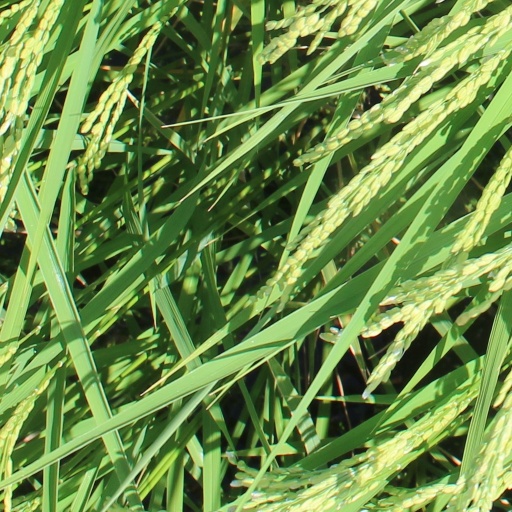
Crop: rice